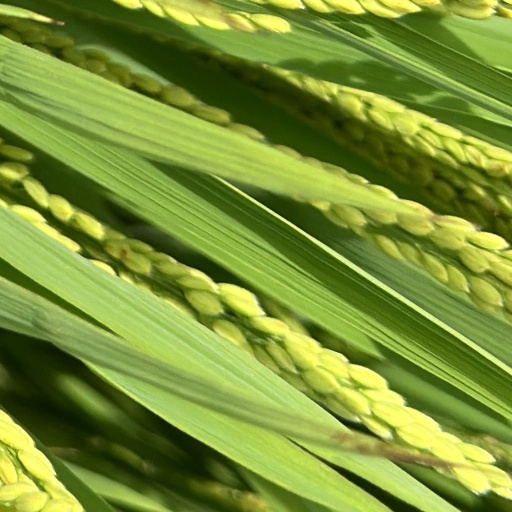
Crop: rice